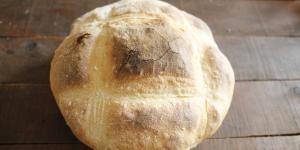
pan de hogaza